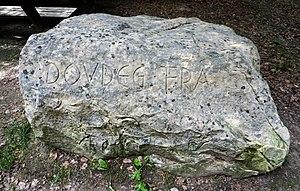
Luxembourg, lieu-dit ""Doudeg Fra"" (Femme morte). Pierre engravée."